Richard Watts

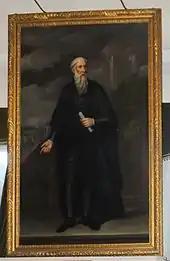
As portrayed in Rochester Guildhall.

The will was not without its problems. Some of the properties disposed of were jointly owned with his wife, who therefore became the sole owner on his death. Some of the lands he had bequeathed had reverted (either on death or previously) to former owners, including a set of tenements which the Bishop took back. Marian, his widow (a sister of the diplomat John Somers), did remarry and according to the will should have lost the house. However she and her new husband, a lawyer named Thomas Pagitt, wished to keep the house.